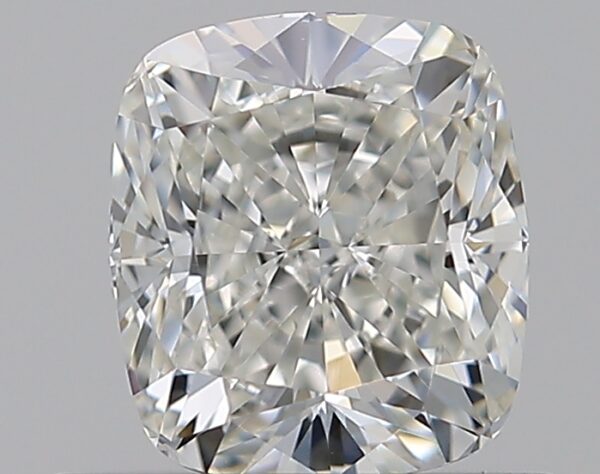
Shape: cushion
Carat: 0.71
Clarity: VVS2
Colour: I
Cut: EX
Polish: EX
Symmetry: EX
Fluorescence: N
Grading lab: GIA
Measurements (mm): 5.43 x 4.82 x 3.28